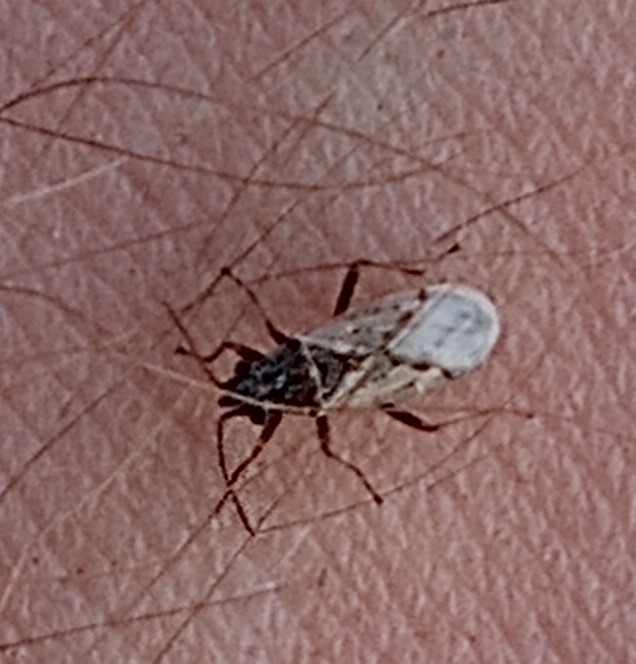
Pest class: occasional_pest